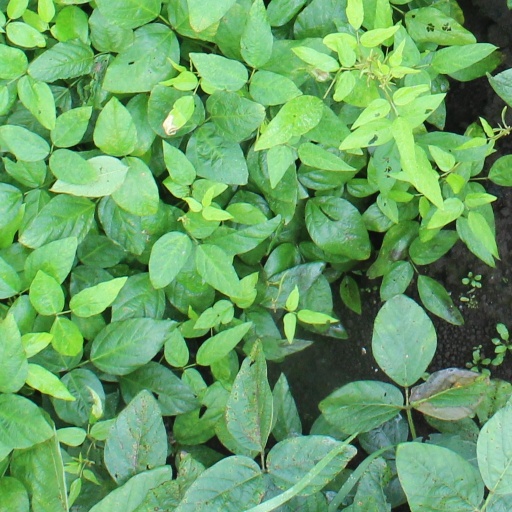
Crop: soybean